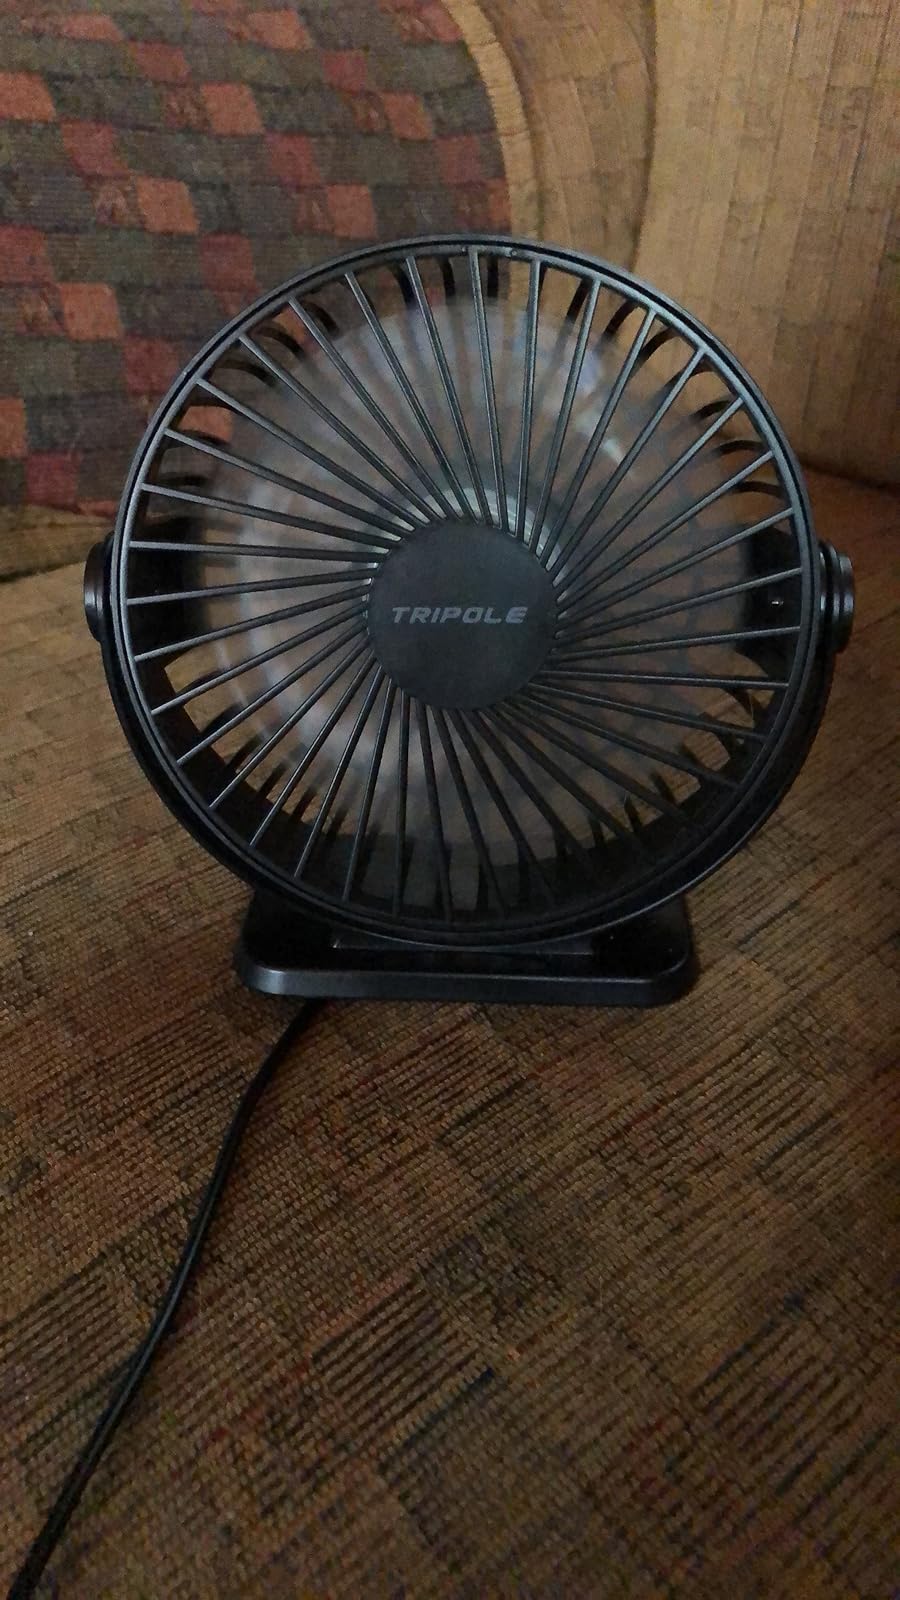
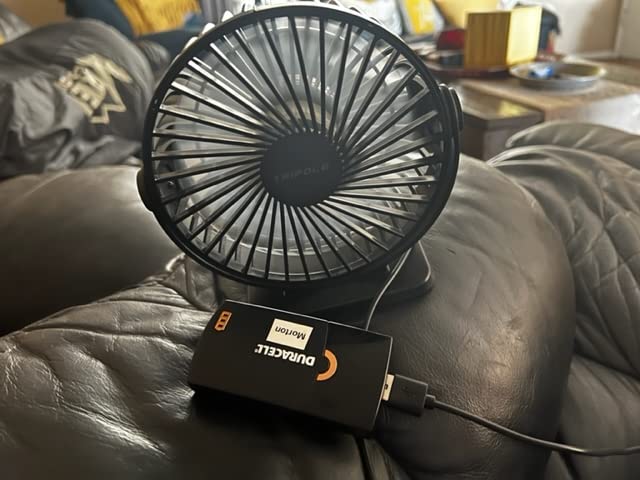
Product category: fan
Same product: yes